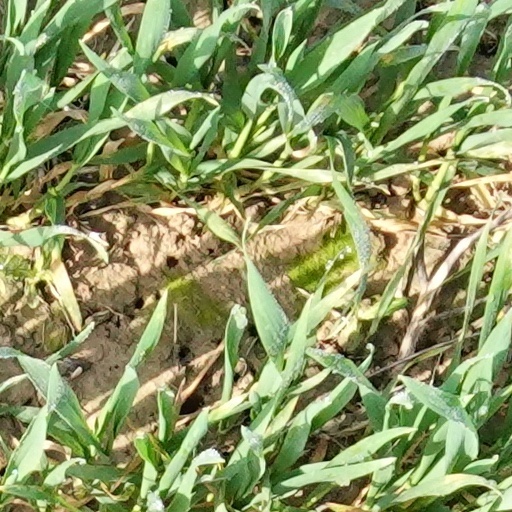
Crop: wheat